Takoma (Washington, D.C.)

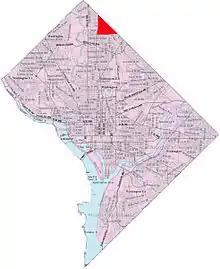
Map of Washington, D.C., with Takoma highlighted in red

In 2019 Nina Zafar of the "Washington Post" characterized Takoma as an ethnically diverse neighborhood, and stated that it "feels like a small town within a big city, and residents are proud of its broad-mindedness." It is populated mostly by middle-class families. Its small downtown has recently been redeveloped, bringing in new residents and attractive new businesses. Many of the houses in Takoma are historic, and some are over 100 years old.